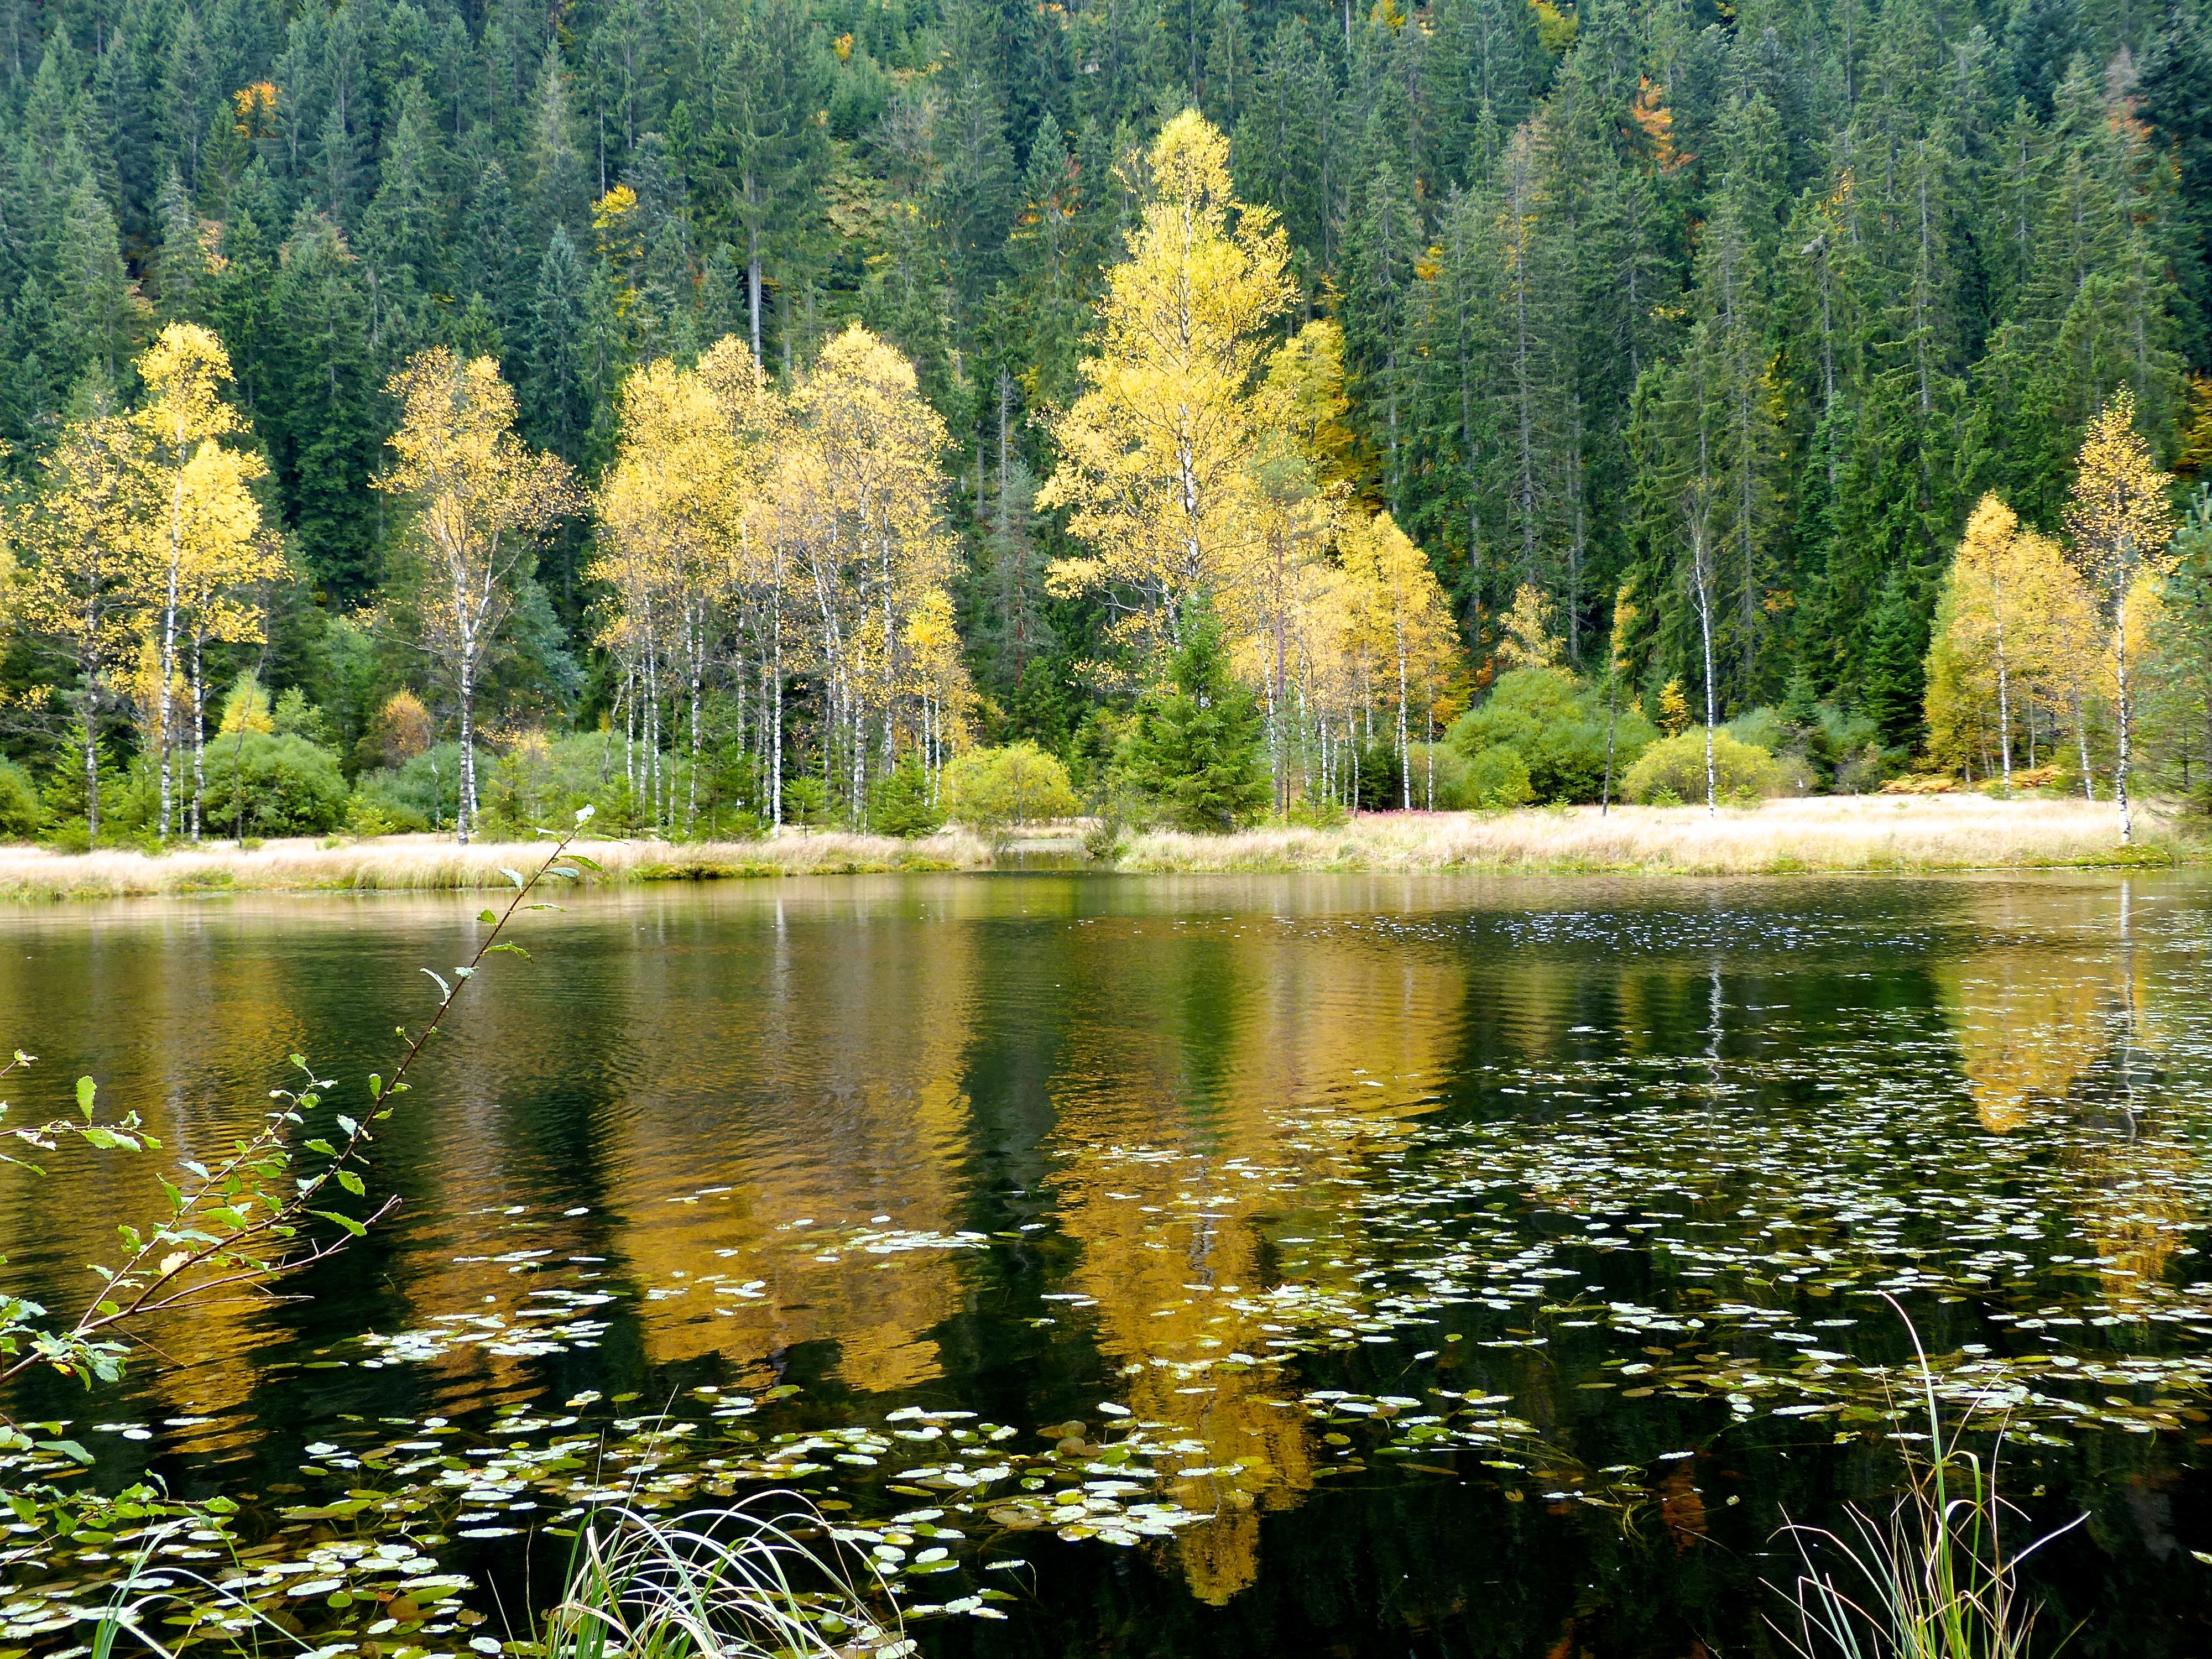
landscape, tree, nature, forest, wilderness, plant, hiking, meadow, leaf, fall, flower, lake, travel, pond, foliage, europe, reflection, autumn, black, season, body of water, trees, leaves, germany, schwarzwald, woodland, habitat, ecosystem, baiersbronn, mitteltal, ellbach, ellbachsee, natural environment, woody plant